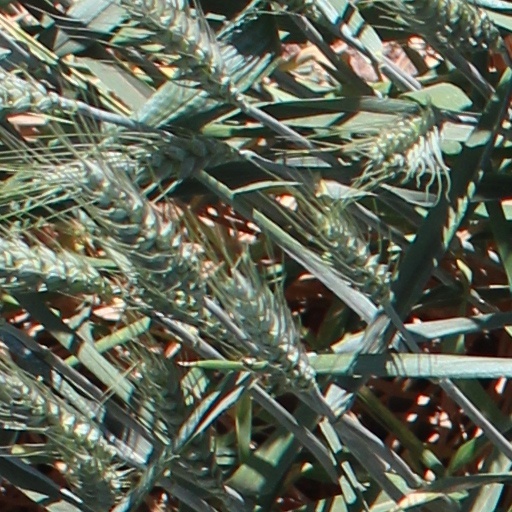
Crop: wheat